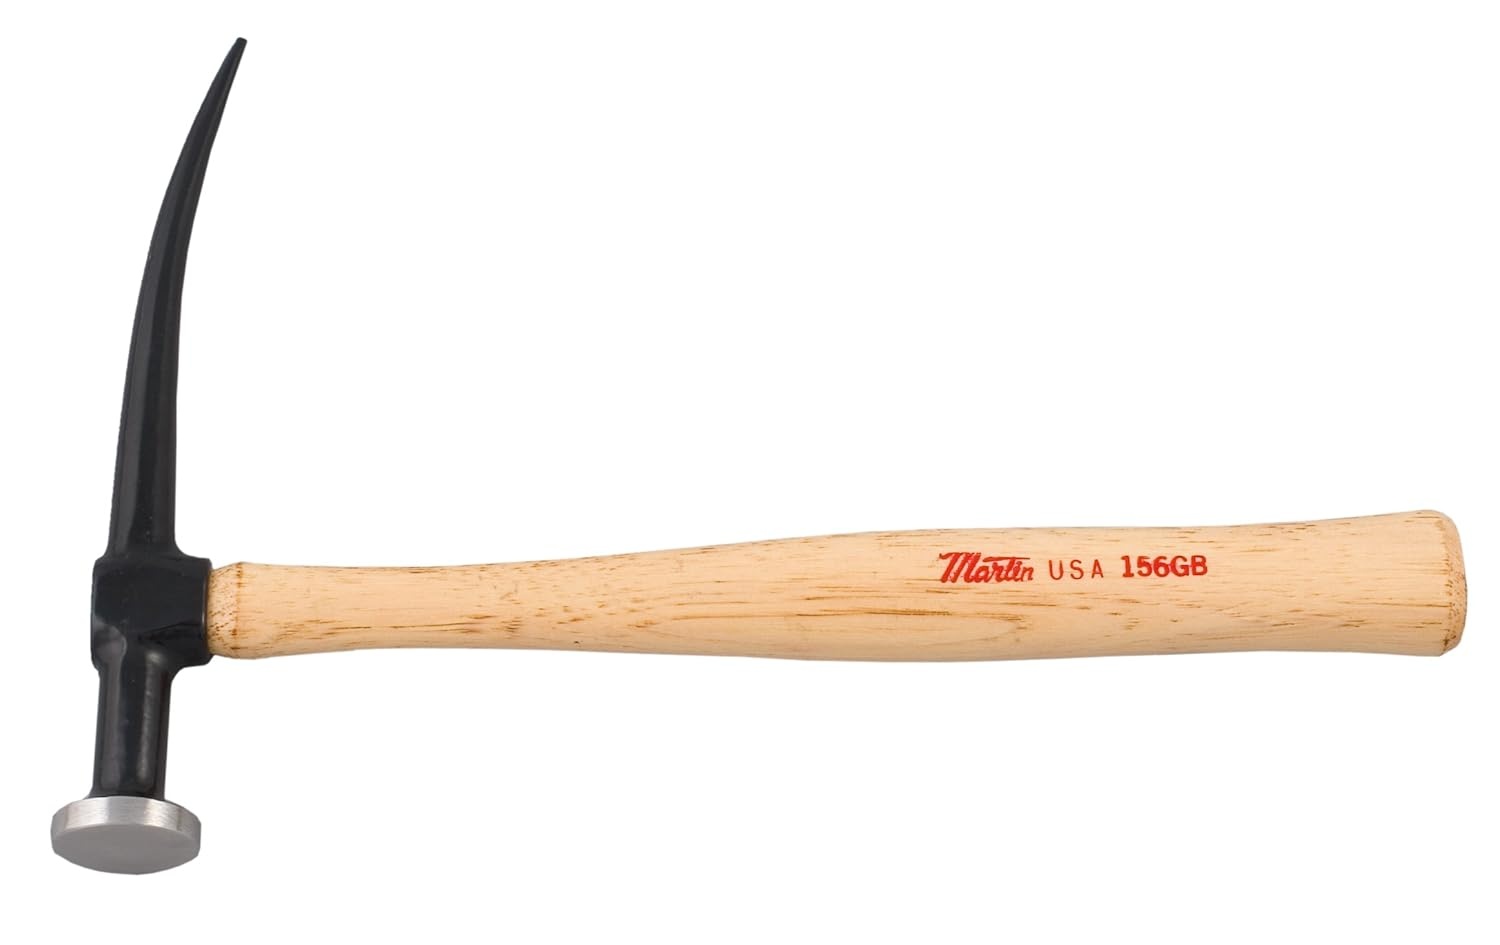
Martin 156GB BODY;HMR;WD;PICK;CURVED
BODY;HMR;WD;PICK;CURVED
Brand: Martin
Category: Hardware > Tools > Mattocks & Pickaxes > Pickaxes